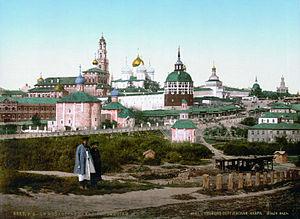
La laure de la Trinité-Saint-Serge est un important monastère orthodoxe russe situé dans la ville de Serguiev Possad, à environ 75 km au nord-est de Moscou.